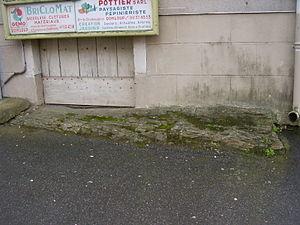
Un affleurement de schistes briovériens à Chantepie
Chantepie est une commune française de Rennes Métropole située dans le département d'Ille-et-Vilaine, en région Bretagne.
Le Briovérien est une subdivision de l'échelle des temps géologiques, qui regroupe l'Édiacarien et le Cryogénien. Son stratotype est caractérisé par Saint-Lô.